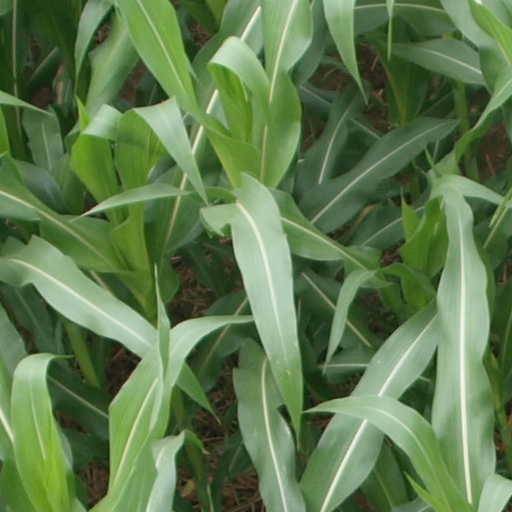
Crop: maize; corn